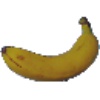
Label: Banana 1